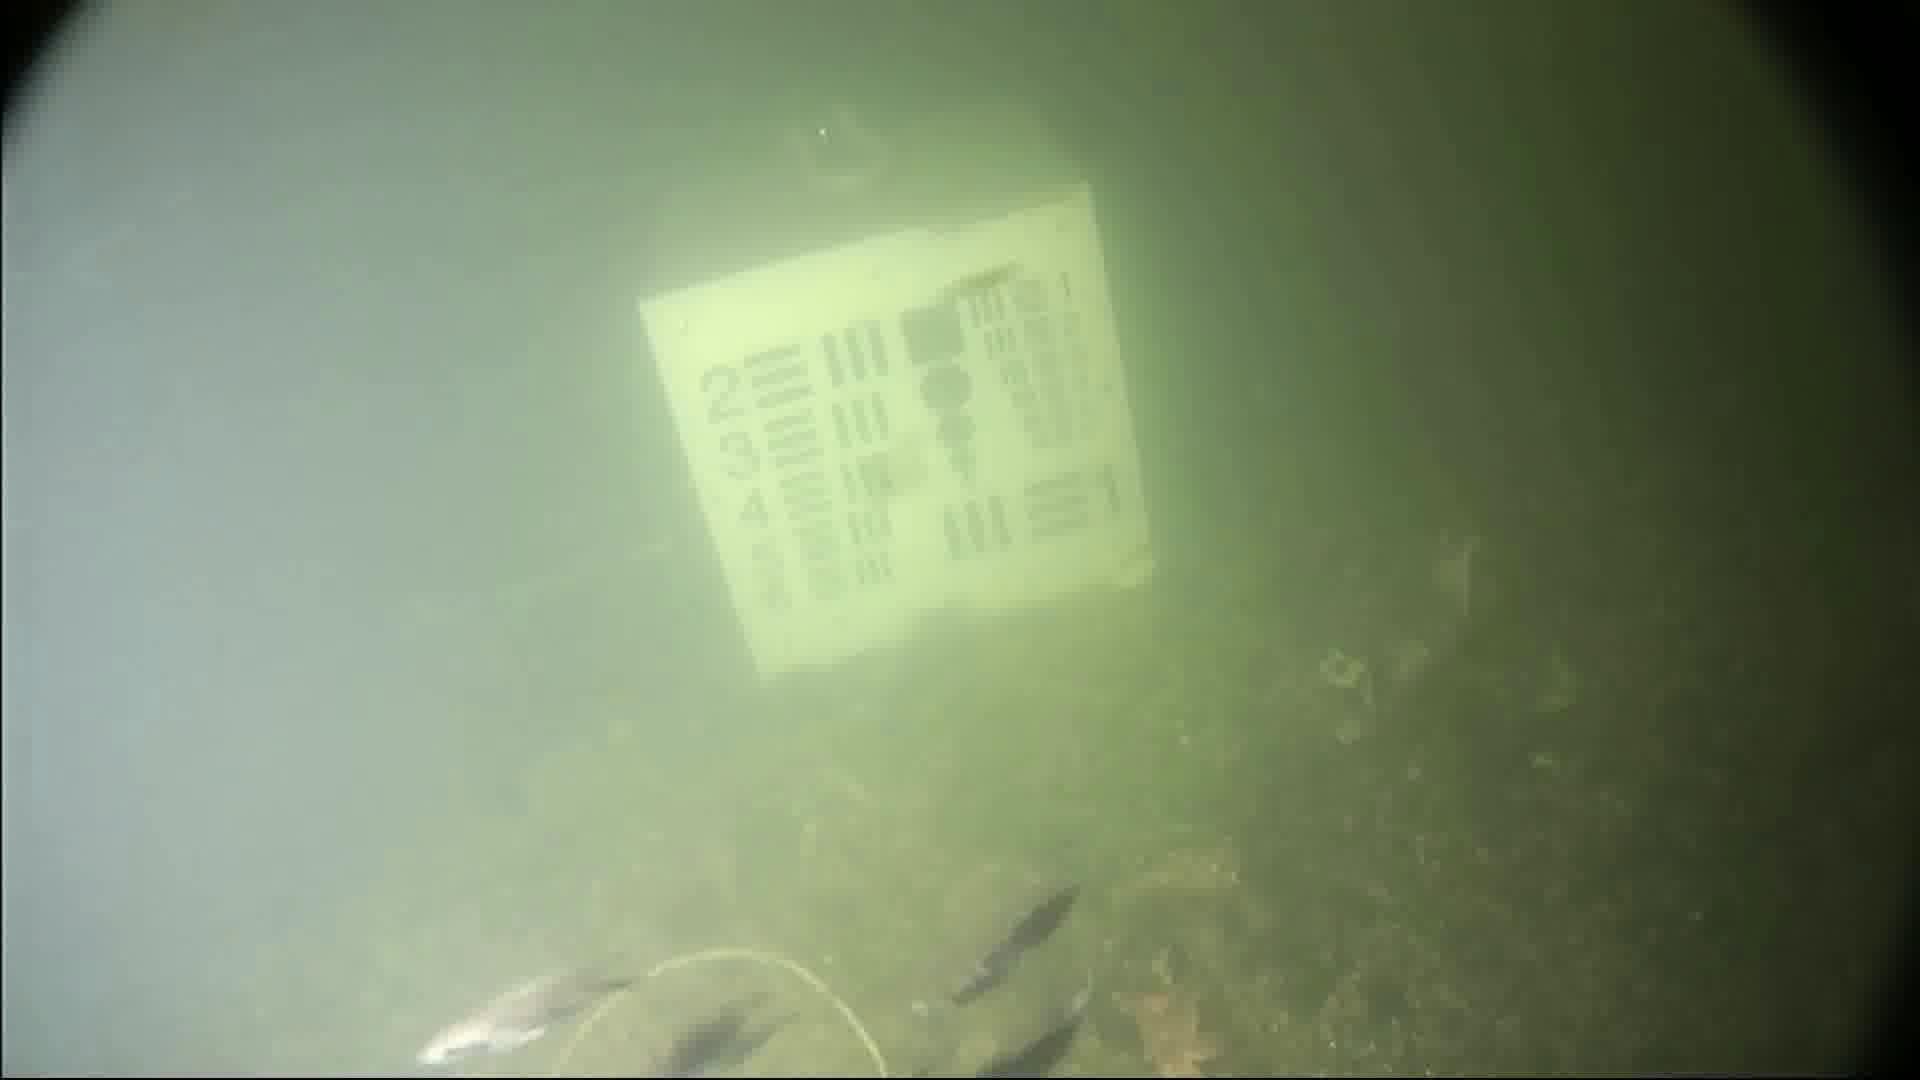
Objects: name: small_fish